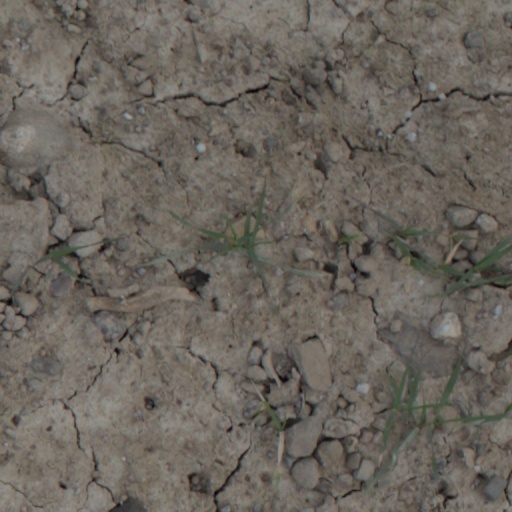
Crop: wheat